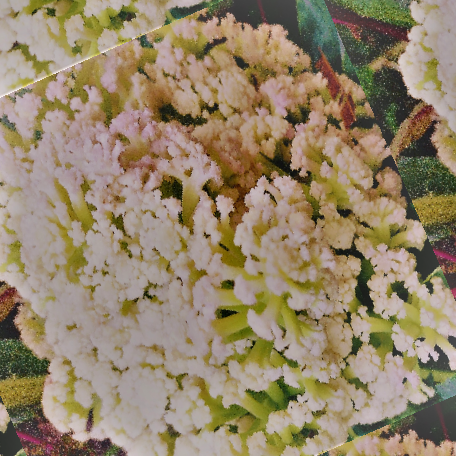
Label: Bacterial spot rot